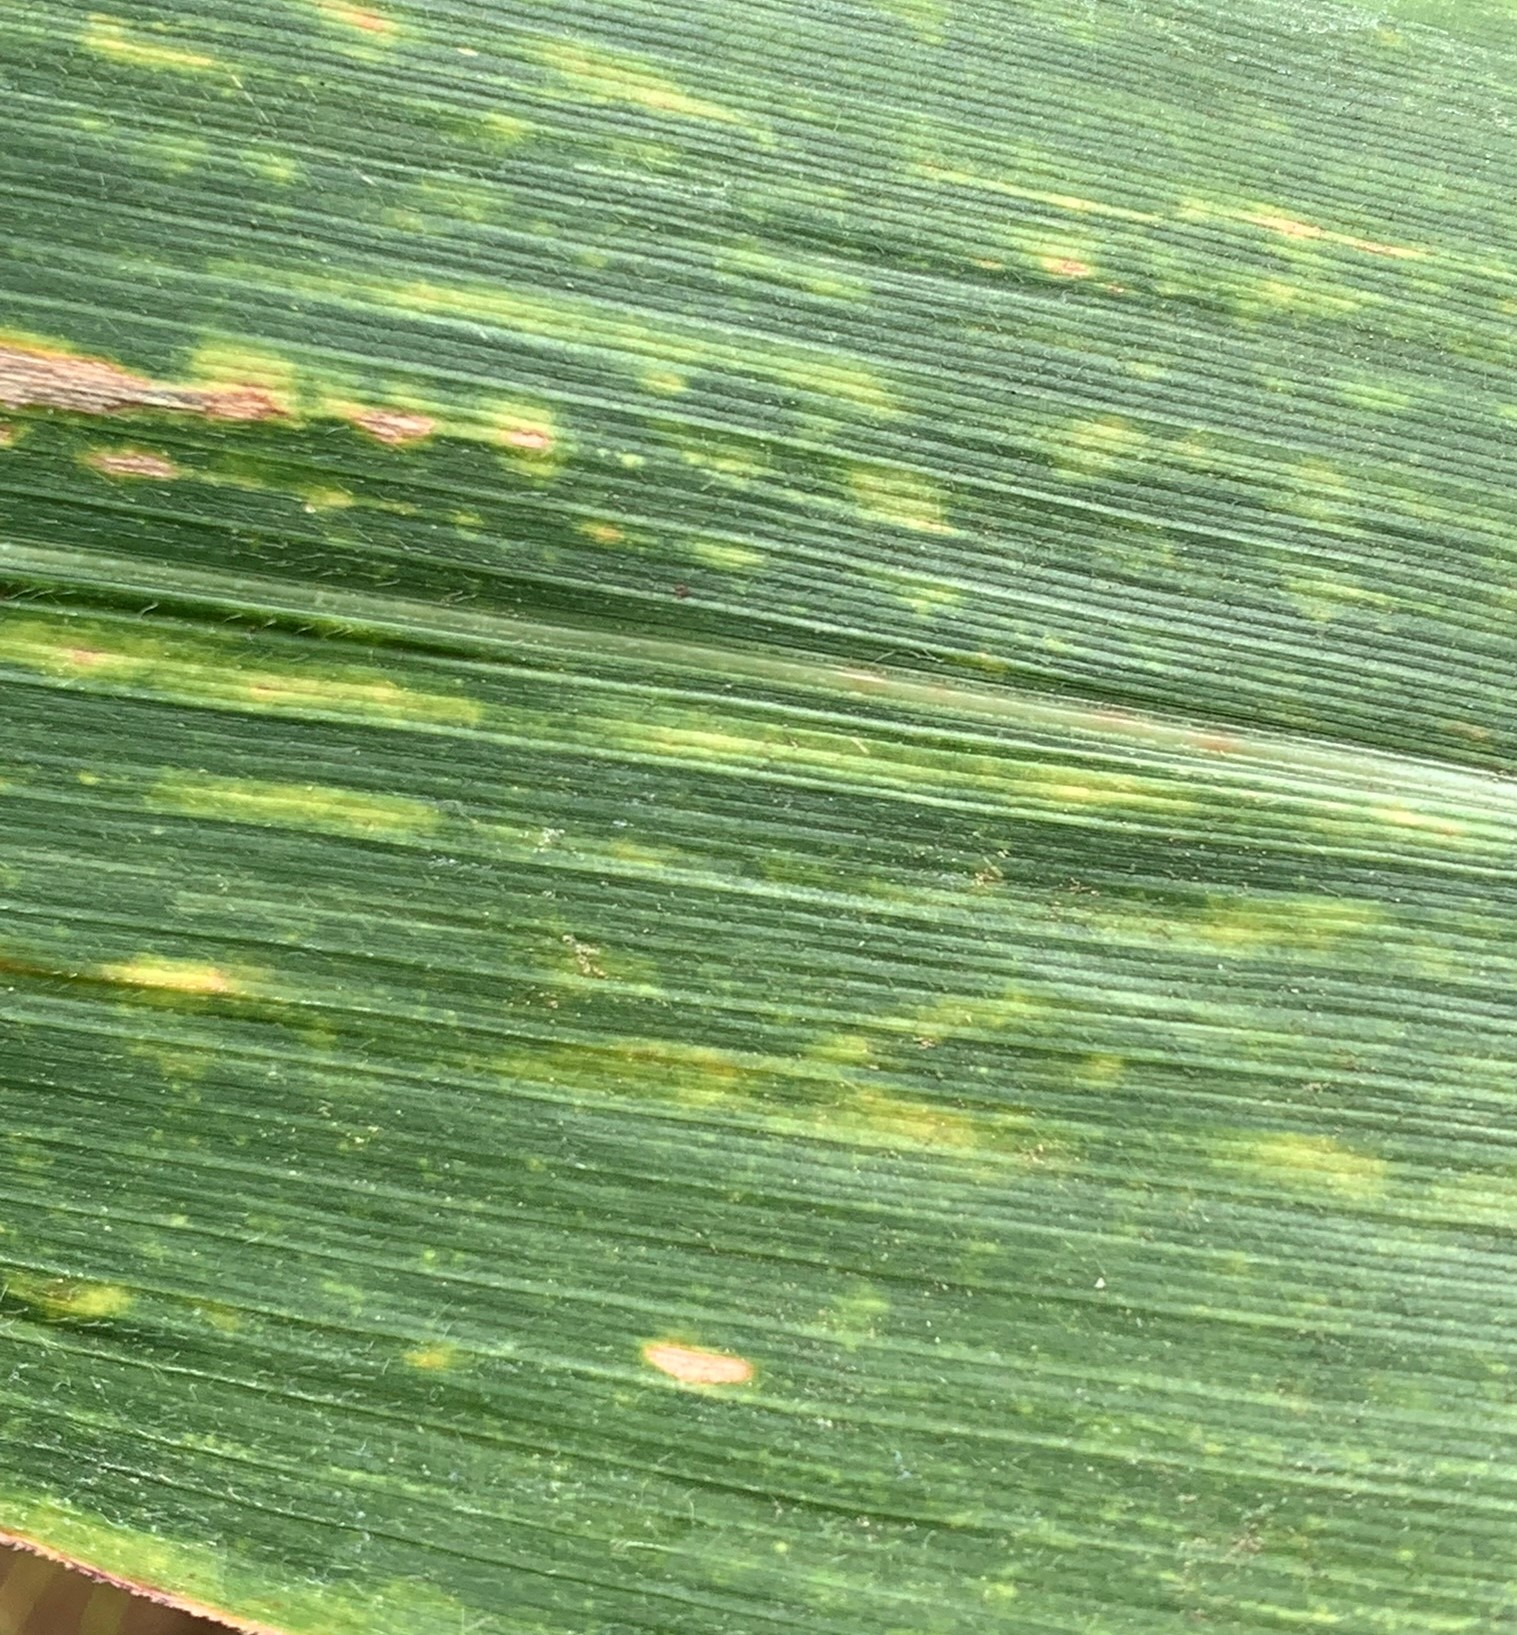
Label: MLN